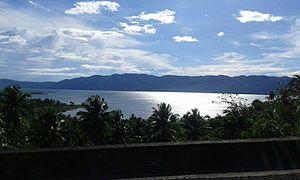
Kitcharao est une municipalité de la province d'Agusan del Norte, aux Philippines.